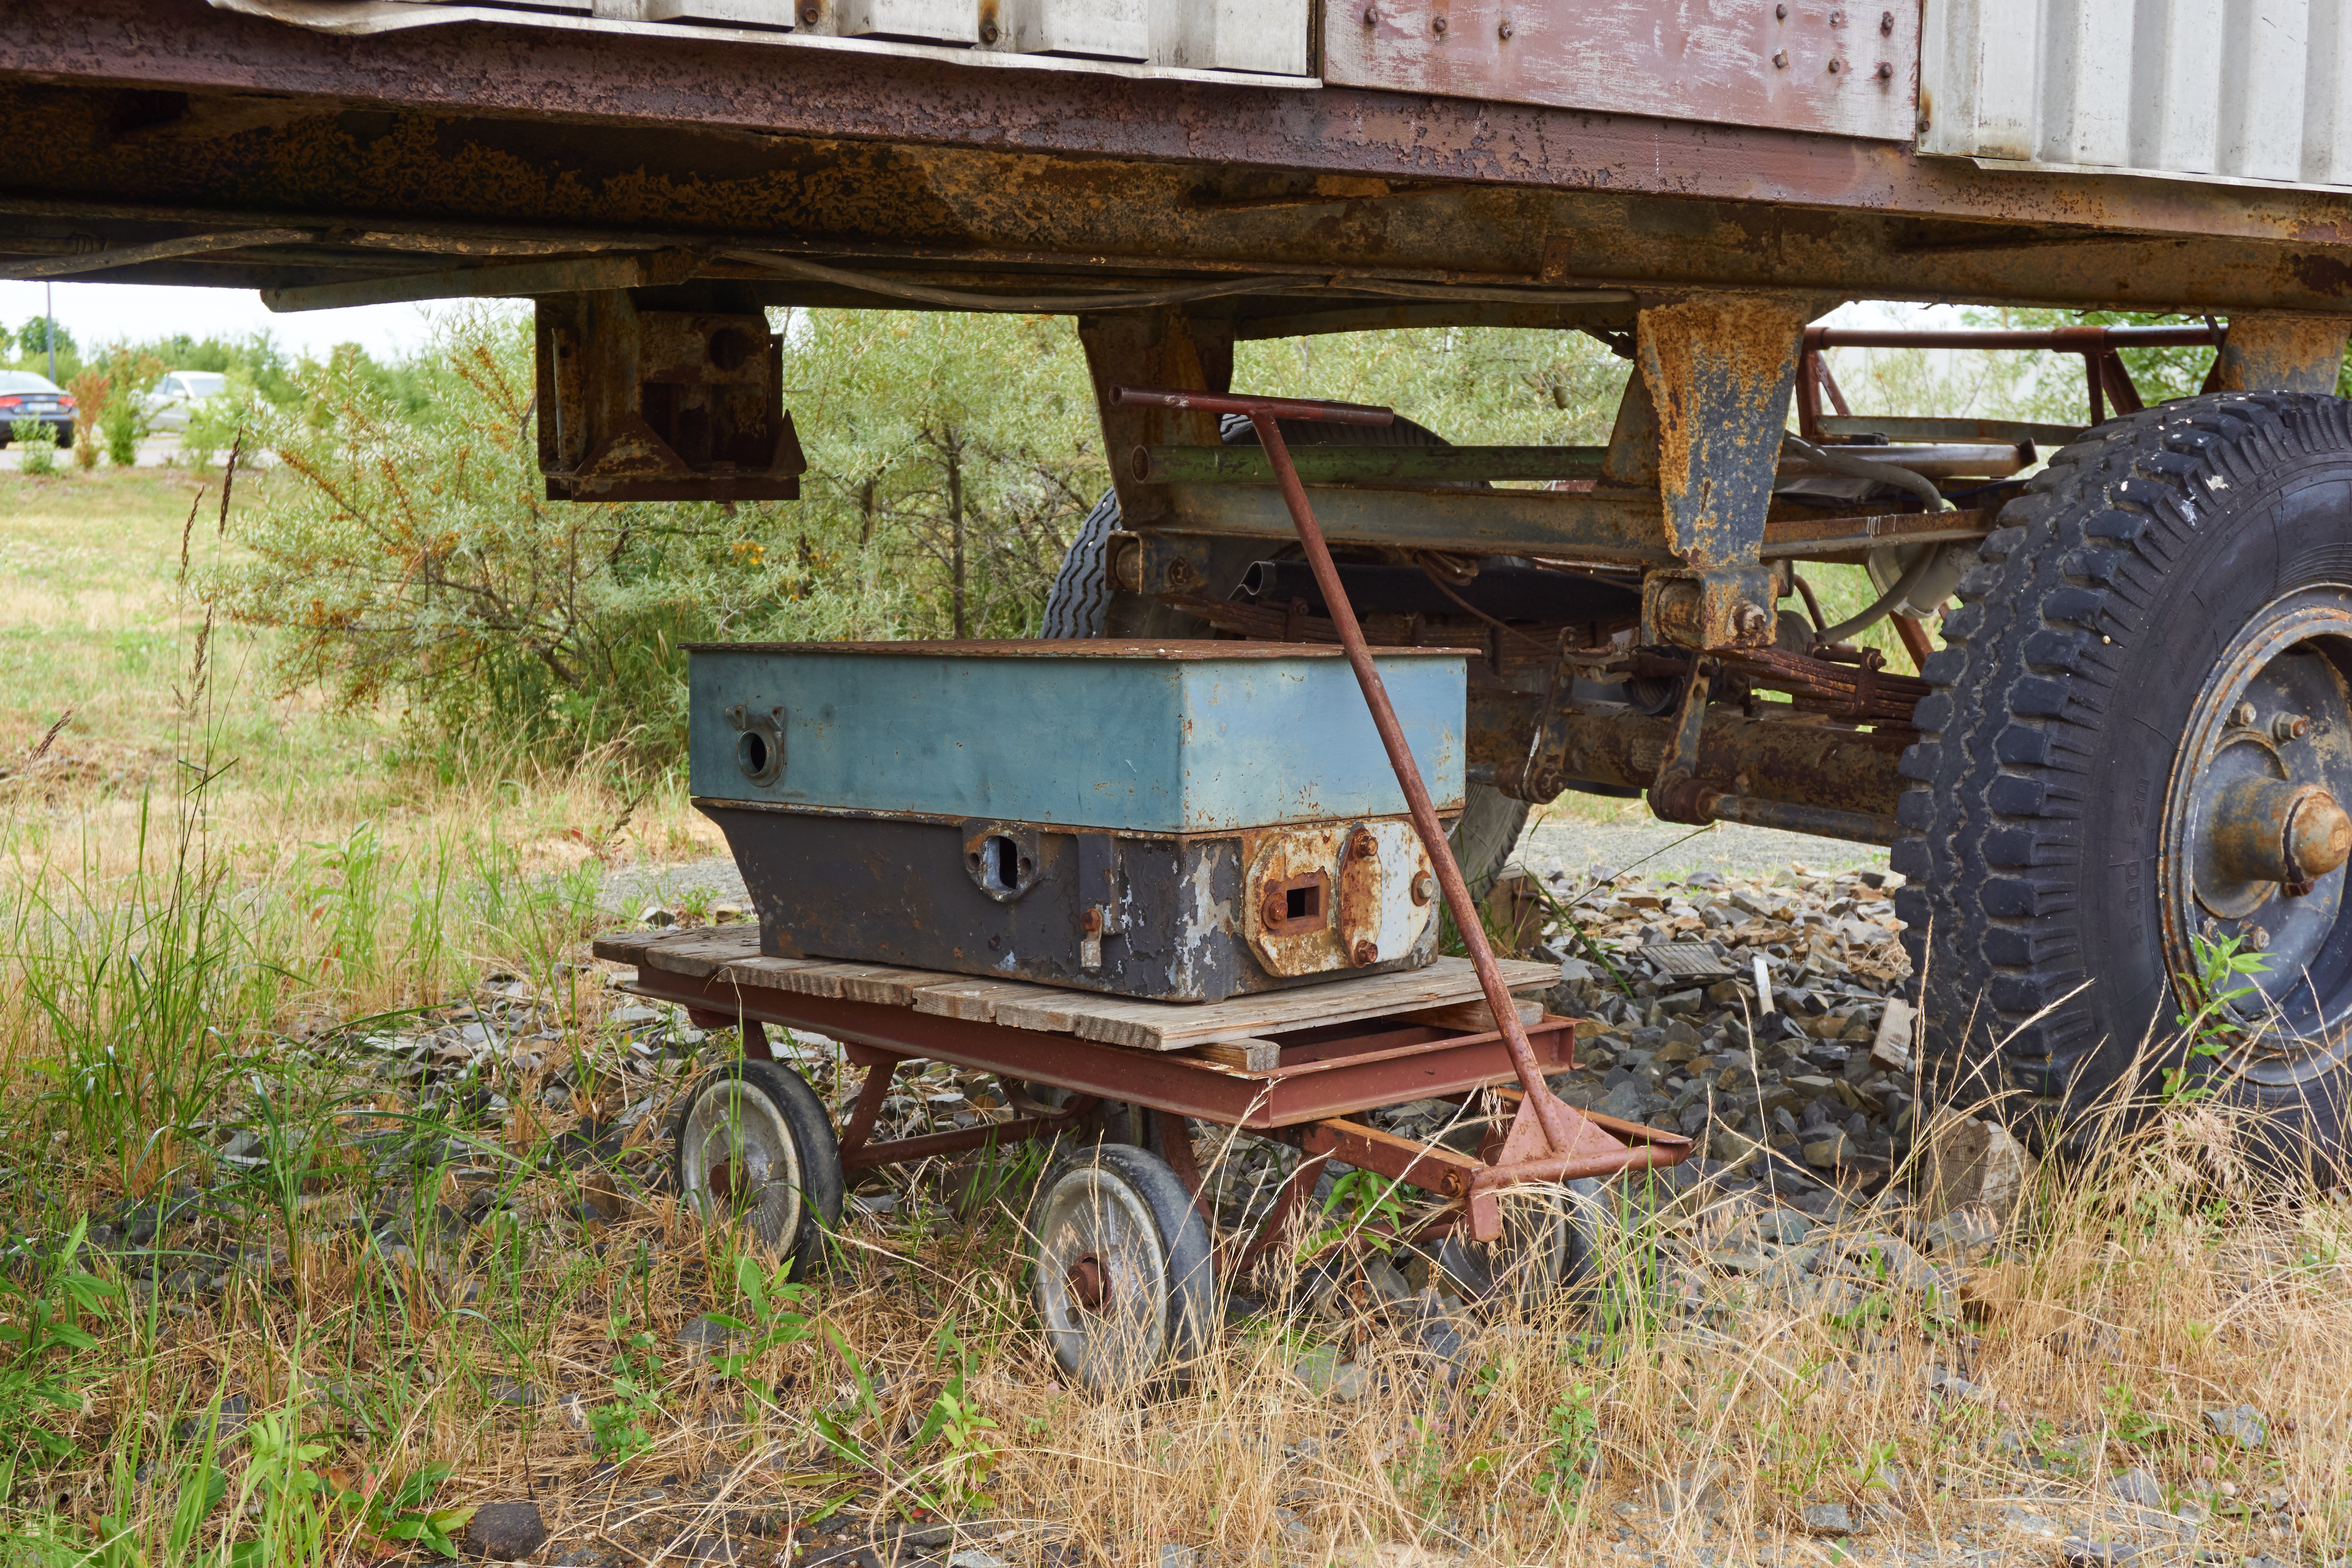
wood, technology, cart, old, transport, vehicle, industry, excavators, riesen, lapsed, removal, commodity, open pit mining, bucket wheel excavators, brown coal, overburden, land vehicle